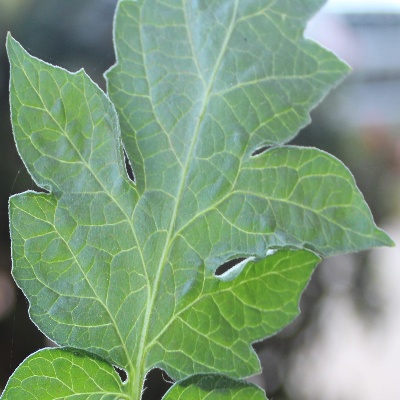
Crop: Tomato
Condition: healthy